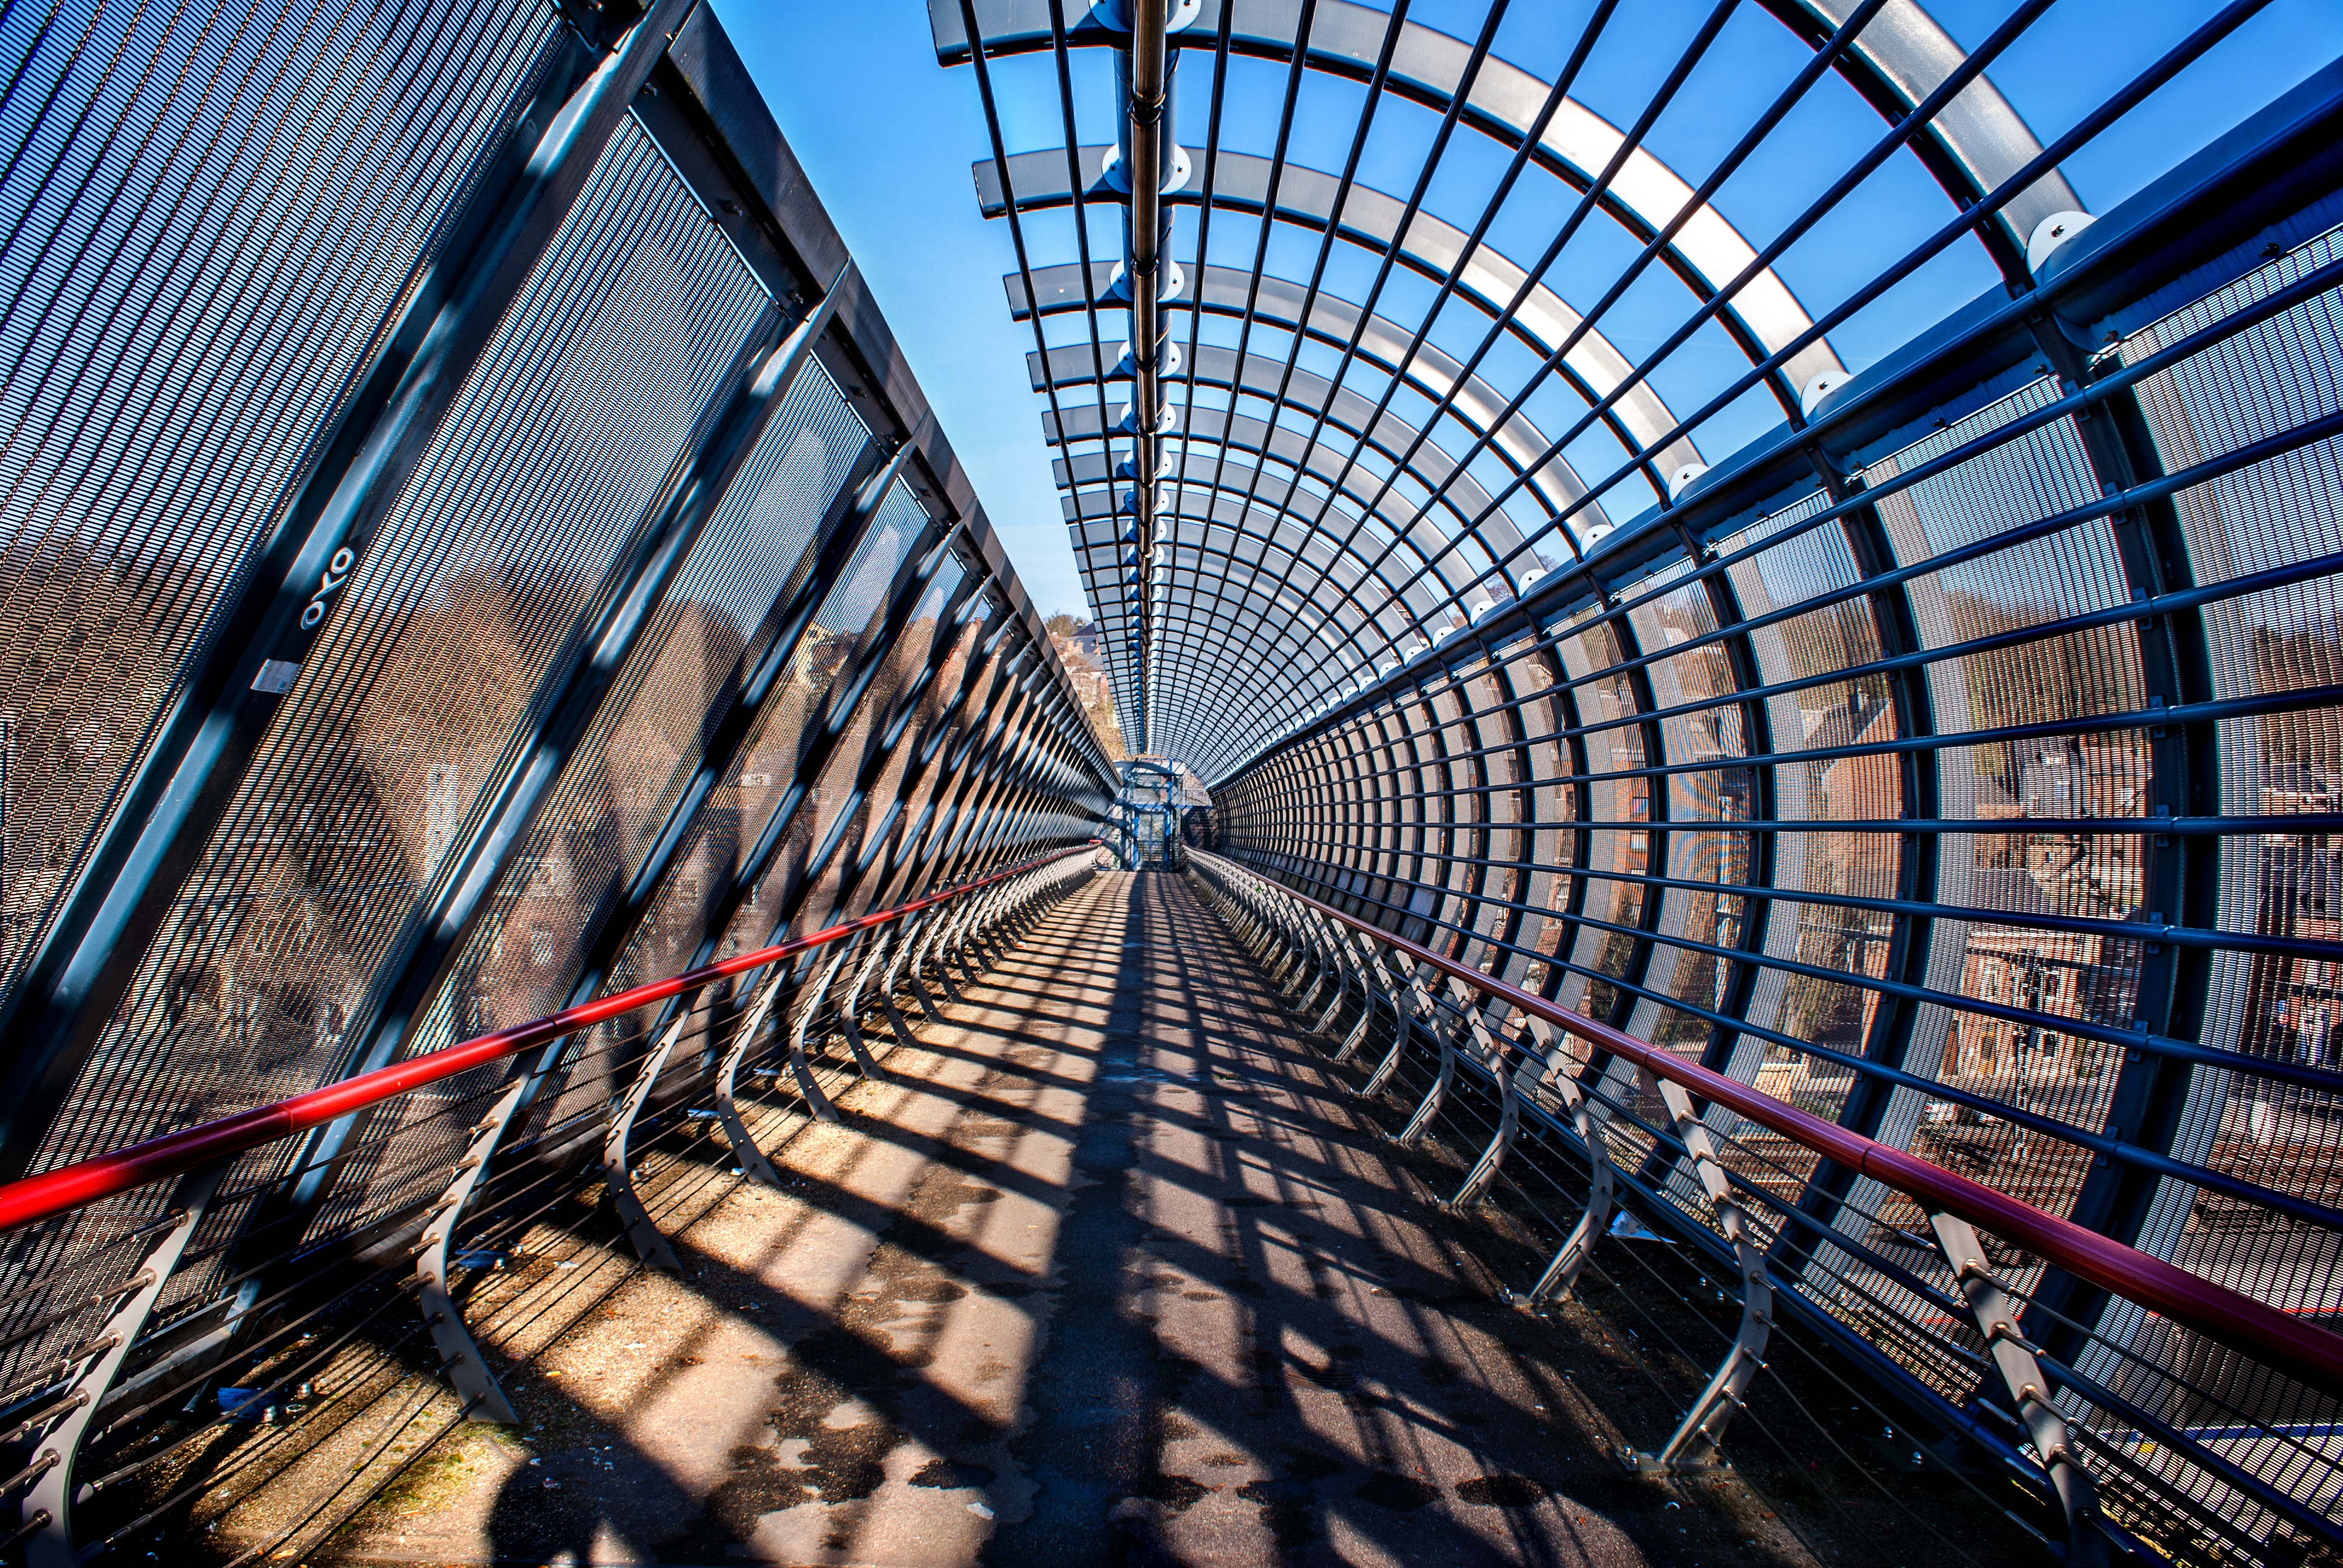
architecture, bridge, skyscraper, red, metal, shadow, blue, symmetry, depth, metropolis, light and shade, urban area, namur, prospect